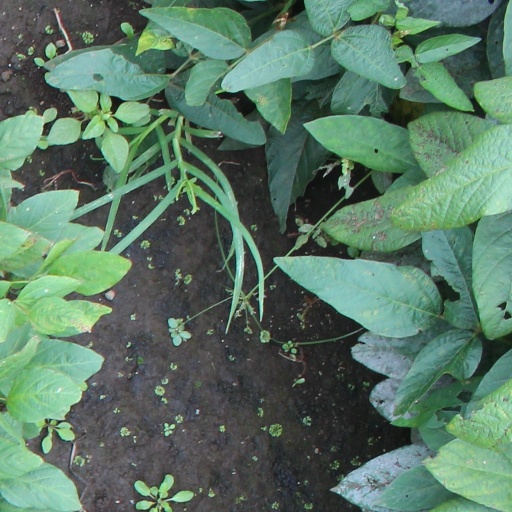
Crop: soybean